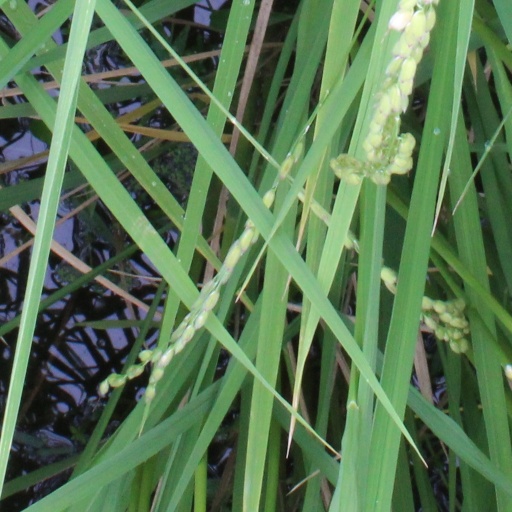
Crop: rice